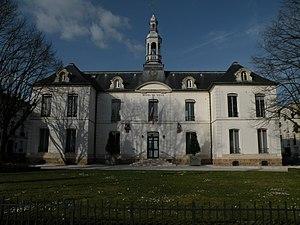
Hôtel de ville de Chatou